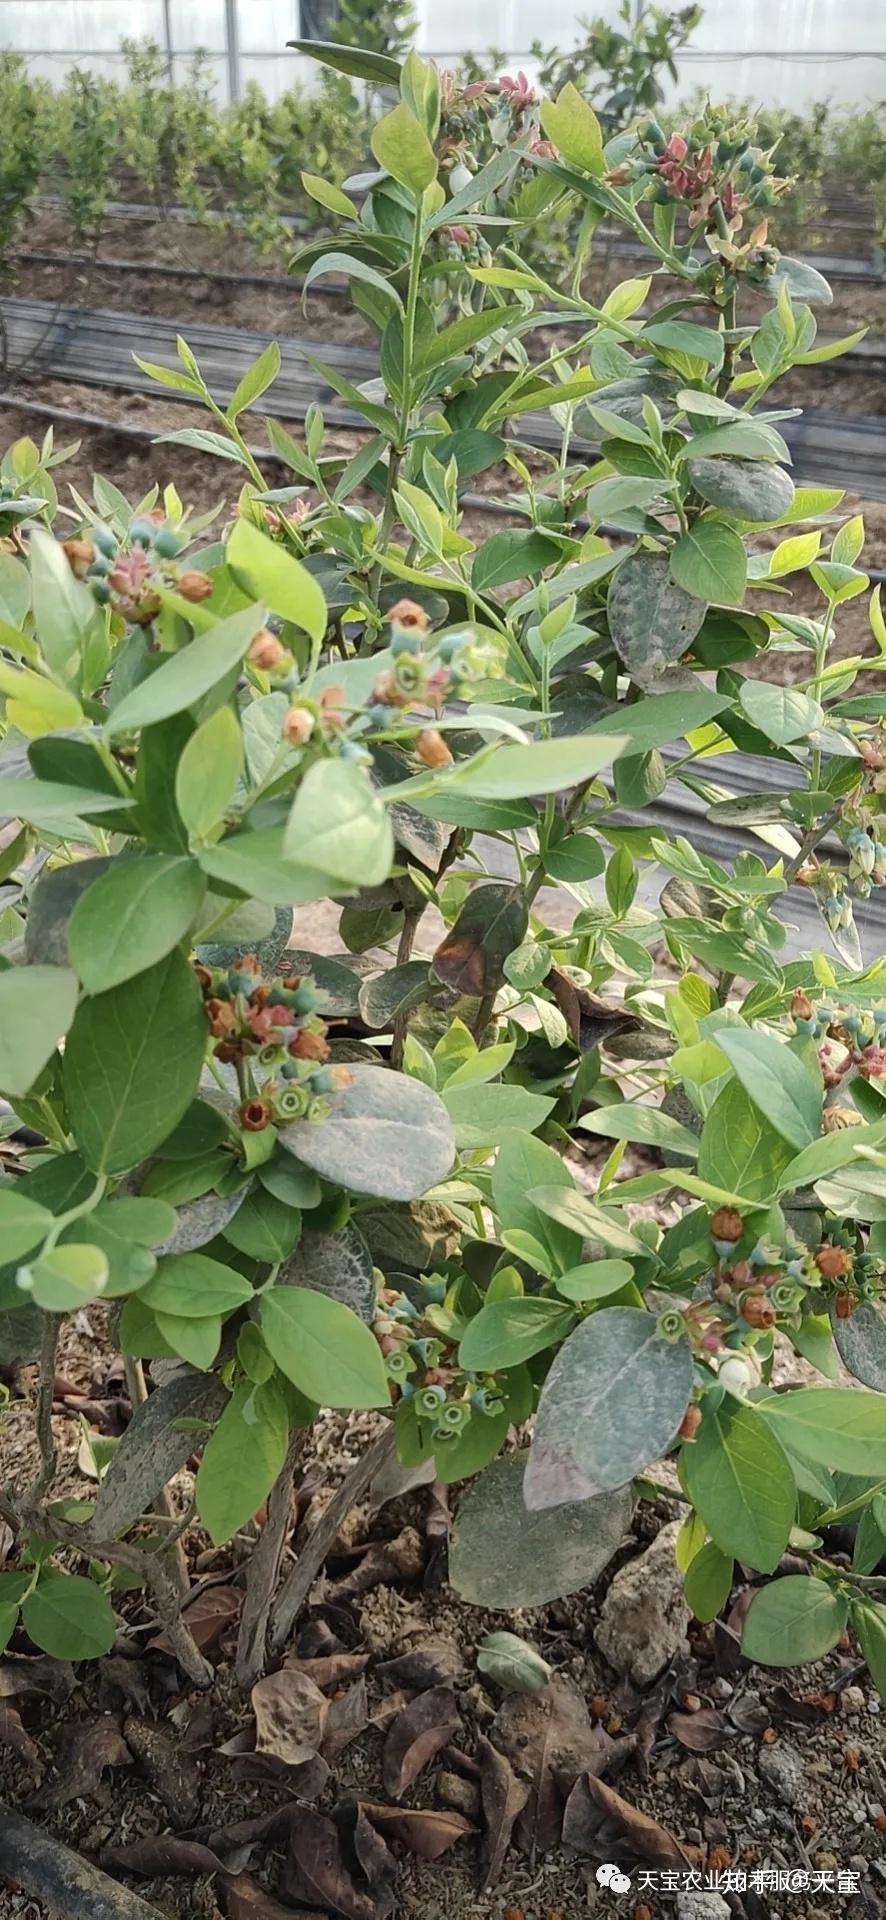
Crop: blueberry
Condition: healthy